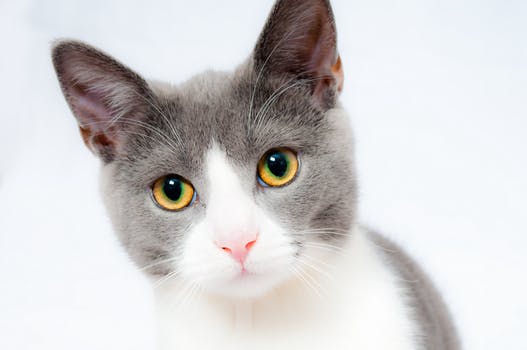
Label: No Watermark